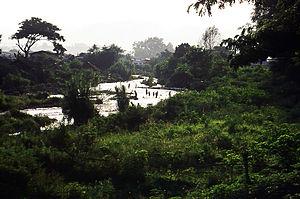
Thibaw ou Hsipaw, est une des 34 subdivisions de l'État Shan de Birmanie, la seconde pour la superficie avec 8 188 km². Elle se trouve à l'Ouest de l'état, en contact avec la Région de Mandalay. Sa capitale est la ville de Hsipaw depuis 1714.